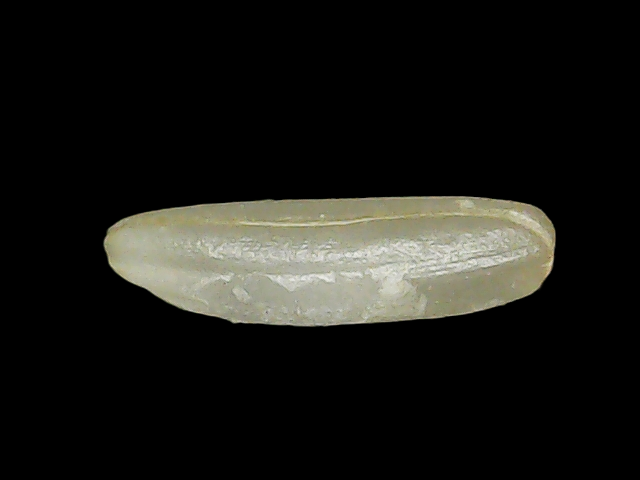
Rice variety: Binadhan21